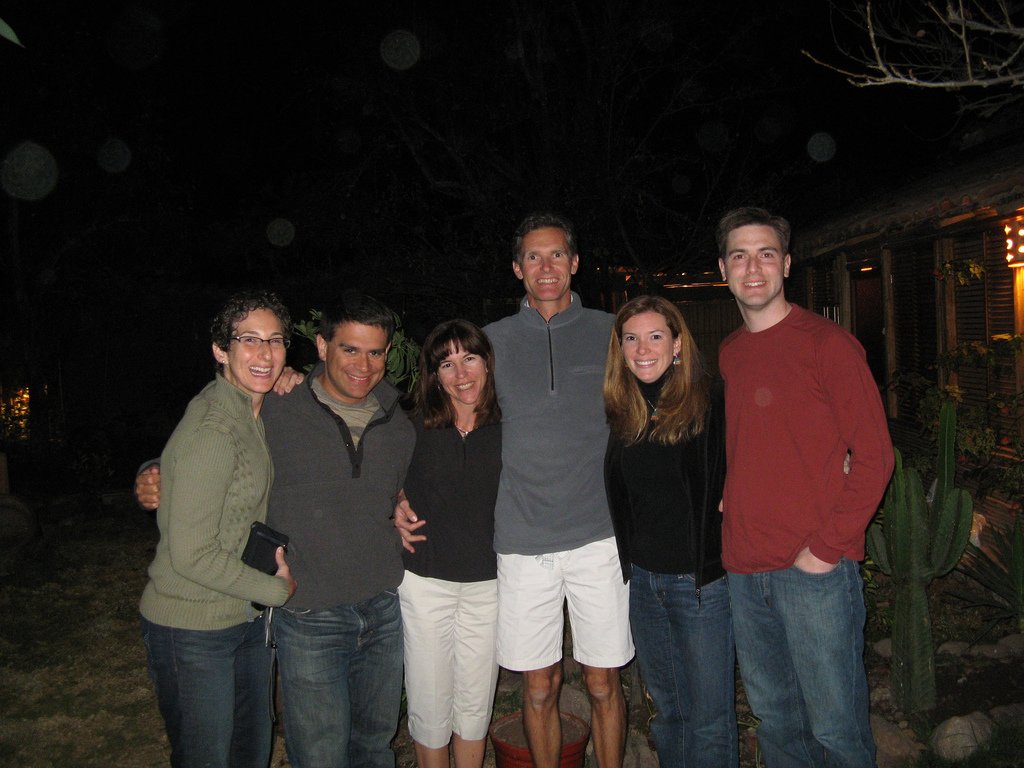
Label: not_food